Protests against the Sri Lankan civil war

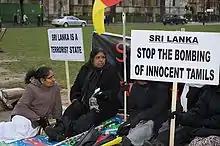
Protesters in Parliament Square, London in January 2009

The largest of the protests occurred in the United Kingdom. Protests were organised by the British Tamil Forum, a prominent diaspora organisation and a key association organising of the event, aiming to encourage British intervention in the Sri Lankan civil war. The first protest began on 18 January 2009 with around 9000 British Tamils in front of 10 Downing Street in London, participating in a mass vigil. A larger scaled protest occurred on 31 January 2009 which attracted a crowd of around 150,000 Tamils.